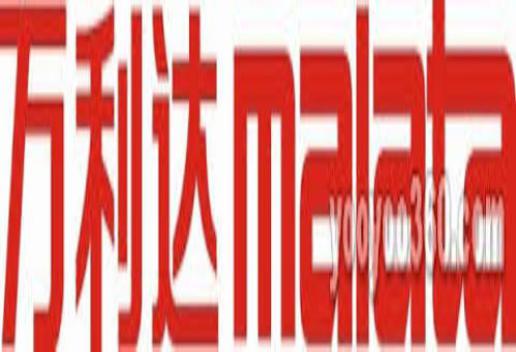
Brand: malata-2
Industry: Electronic